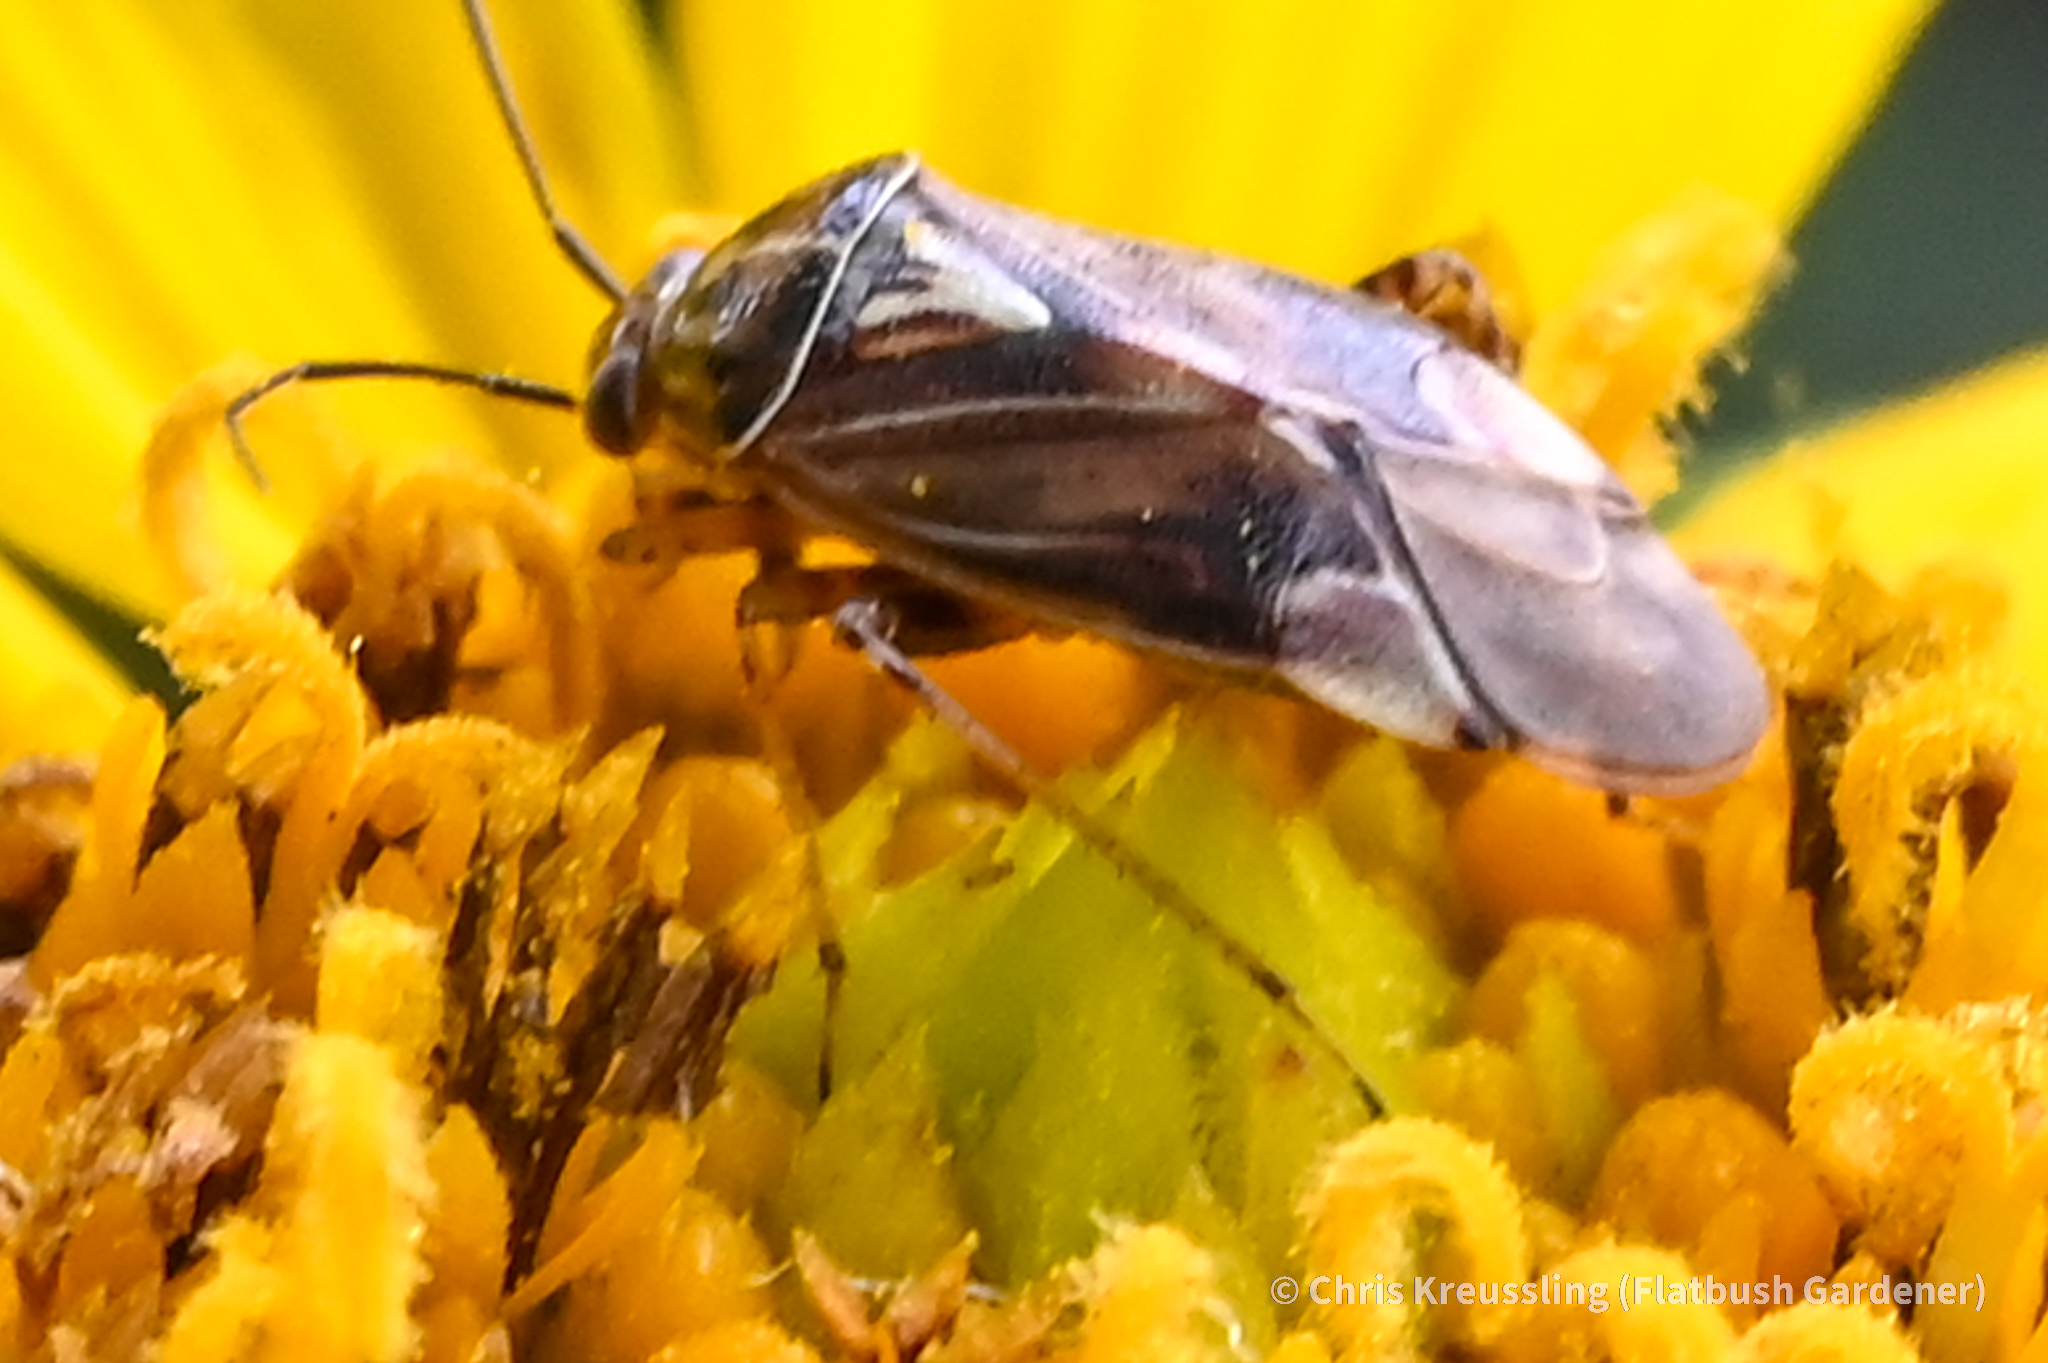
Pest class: lygus_bug